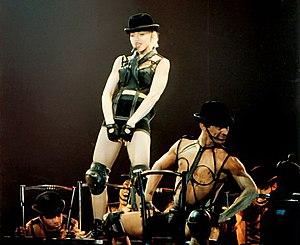
Keep It Together est une chanson de l'artiste américaine Madonna issue de son quatrième album studio, Like a Prayer. Elle sort en single le 30 janvier 1990 sous le label Sire Records et est le sixième et dernier single de l'album. En Australie, elle figure en face B du single de Vogue mais ne sort pas au Royaume-Uni car Dear Jessie est envoyée sur le marché à la place. Écrite et produite par Madonna et Stephen Bray, Keep It Together parle de la relation de Madonna avec ses frères et sœurs et rend hommage au groupe funk et soul Sly and the Family Stone. Keep It Together a un rythme et un groove entraînants et se compose de percussions, banjo et conga. Les paroles évoquent l'impact qu'a eu sa famille dans la vie de Madonna.